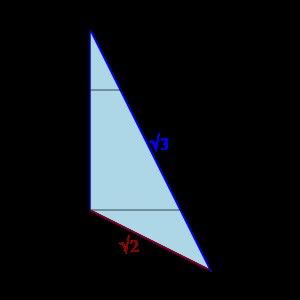
La racine carrée de trois, notée √3 ou 31/2, est un nombre réel en mathématiques, valant approximativement 1,732. Il est aussi connu sous le nom de constante de Theodorus.